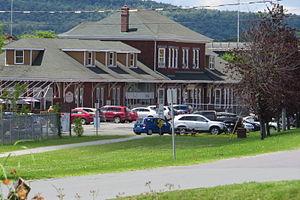
La gare de Richmond est une ancienne gare ferroviaire située à Richmond au Québec Canada. Le bâtiment voyageurs, située sur la rue Principale Nord, a été construite en 1910 par le chemin de fer du Grand Tronc reliant Richmond avec Montréal et Portland. Le village se développa surtout après l'arrivée du Chemin de fer Saint-Laurent & Atlantique vers la fin de 1840. Le chemin de fer ouvrit le village aux affaires et aux commerces entre Portland et Montréal. Richmond était le lieu où l'on changeait de locomotive et de personnel.